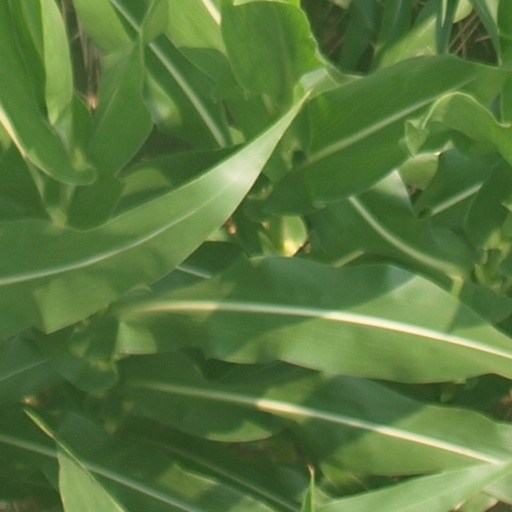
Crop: maize; corn